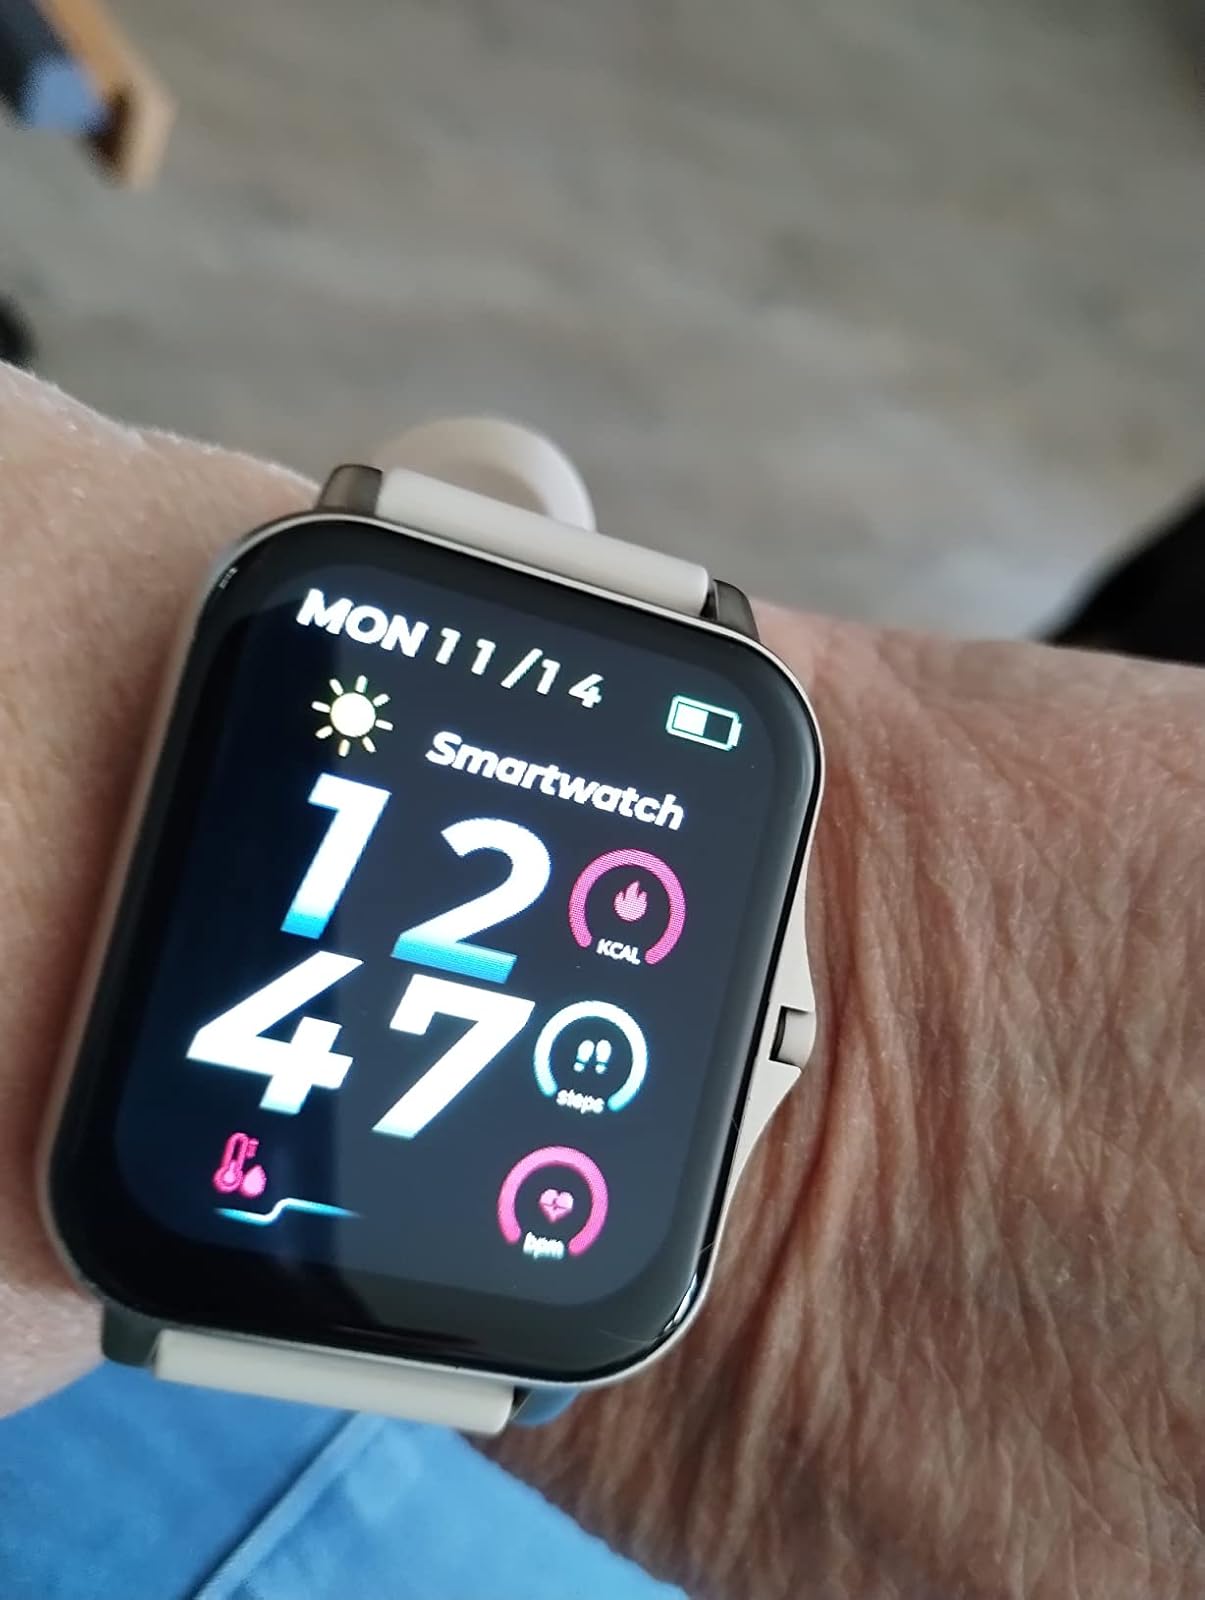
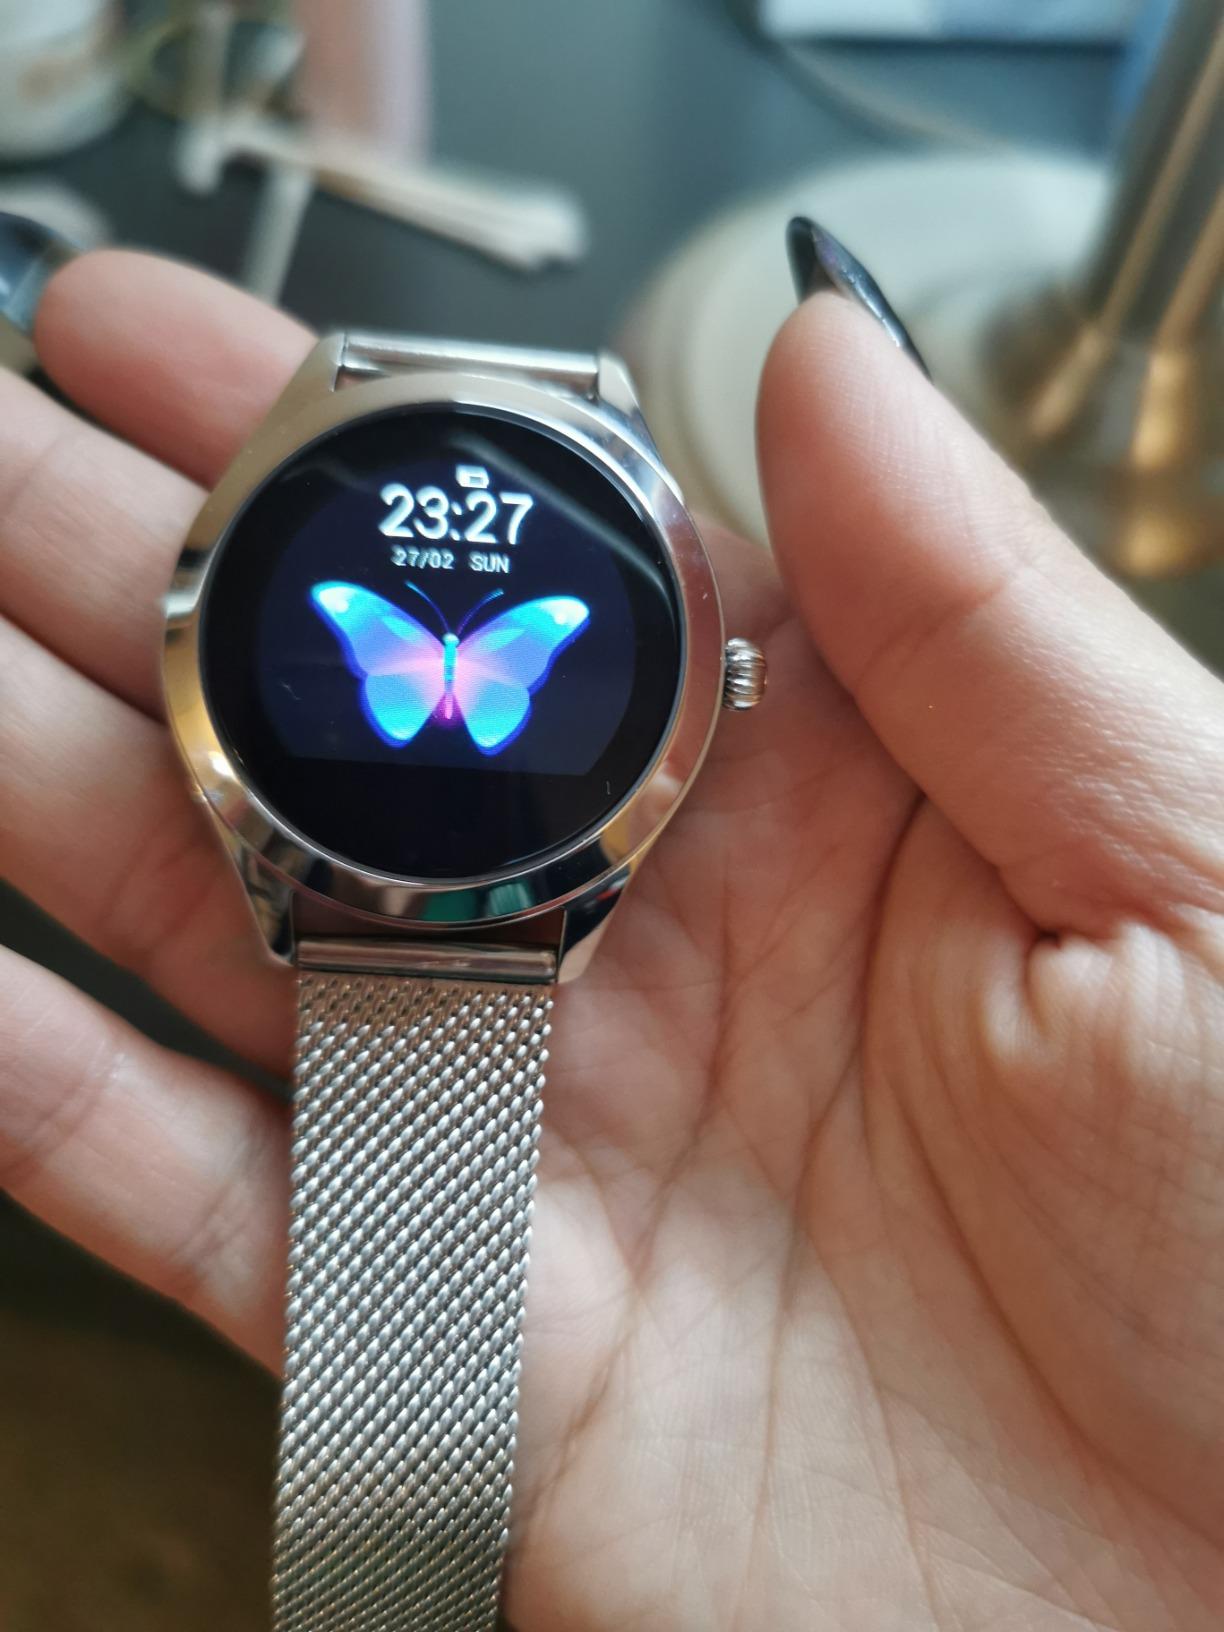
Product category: smartwatch
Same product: no